Greater Western Sydney

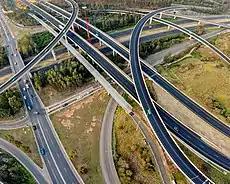
The Light Horse Interchange is the largest in the southern hemisphere.

Agriculture is mainly concentrated in the outskirts of the Greater Western Sydney area, such as in suburbs of Kemps Creek, Mount Vernon, Mulgoa, Bringelly, Silverdale, Orchard Hills, Luddenham and Horsley Park, among others, which lie in a countryside adjacent to the footsteps of the Blue Mountains westwards of these country plains. Abbotsbury, Cecil Hills and Glenmore Park were farms through until the 1980s when it was decided to redevelop them for housing. The area around the site of Regentville has remained largely rural, if hemmed in somewhat by the modern residential suburbs of Jamisontown and Glenmore Park. In the 1870s, the areas that were to become Villawood, Yennora and Carramar became significant vineyard locations due to the relatively rich alluvial soil from nearby creeks.